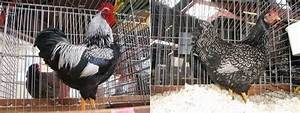
Label: chicken